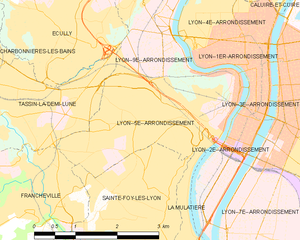
Carte des communes françaises
Le 5ᵉ arrondissement de Lyon est un des neuf arrondissements de Lyon. Il comprend la colline de Fourvière et le quartier historique du Vieux Lyon.